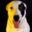
Label: dog